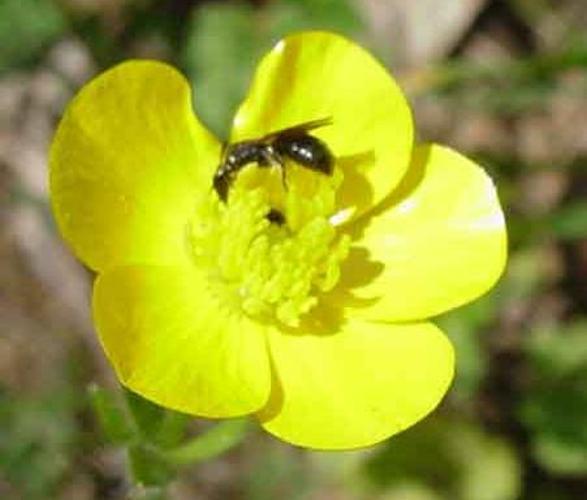
Flower: Buttercup